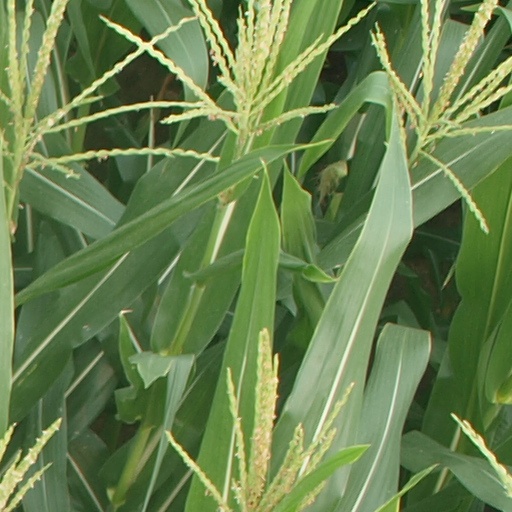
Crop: maize; corn